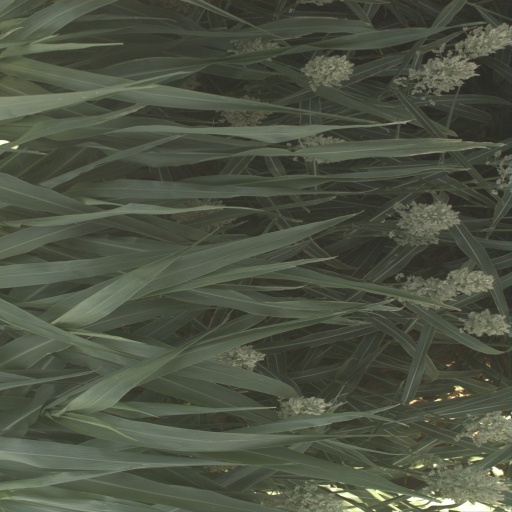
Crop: sorghum